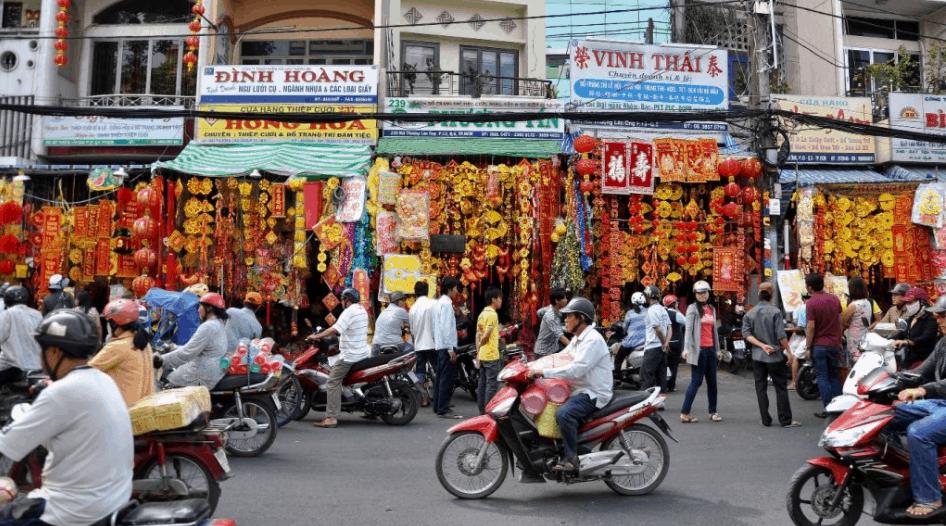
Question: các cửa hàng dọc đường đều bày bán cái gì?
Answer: các cửa hàng dọc đường đều bày bán đồ trang trí tết